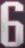
Number: 6